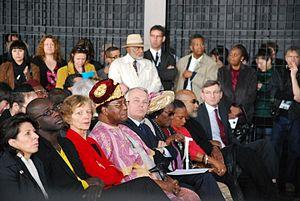
Inauguration du Mémorial de l'abolition de l'esclavage de Nantes, le 25 mars 2012. Español: Inauguración del Memorial a la abolición de la esclavitud en Nantes, el 25 de marzo de 2012.
Lilian Thuram, né le 1ᵉʳ janvier 1972 à Pointe-à-Pitre, est un footballeur international français.
Le Mémorial de l'abolition de l'esclavage est un mémorial français situé à Nantes, en Loire-Atlantique. Consacré à la traite négrière à Nantes et dans le monde, à l'esclavage et à son abolition, ce lieu de visite situé dans ce qui fut l'un des principaux ports négriers de France a été inauguré le 25 mars 2012.